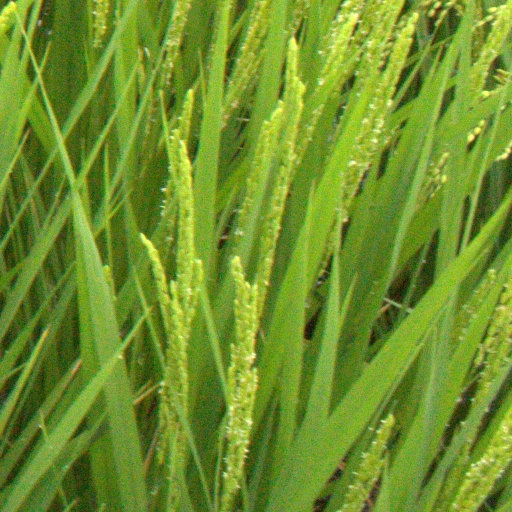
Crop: rice